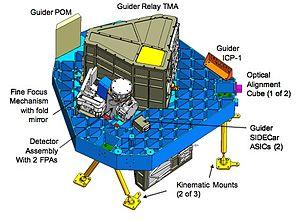
Le télescope spatial James-Webb est un télescope spatial développé par la NASA avec le concours de l'Agence spatiale européenne et de l'Agence spatiale canadienne. Son lancement est prévu le 31 octobre 2021.